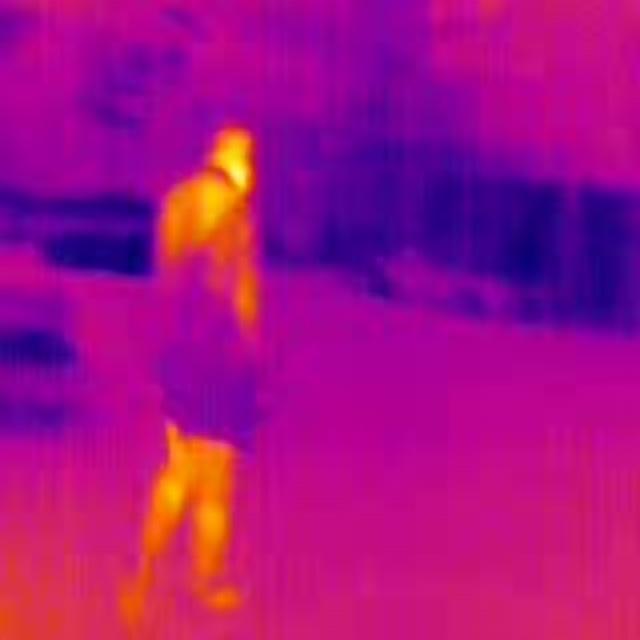
Detected objects:
label: person